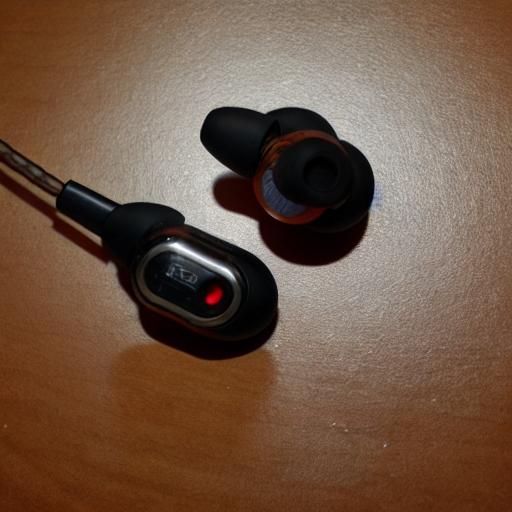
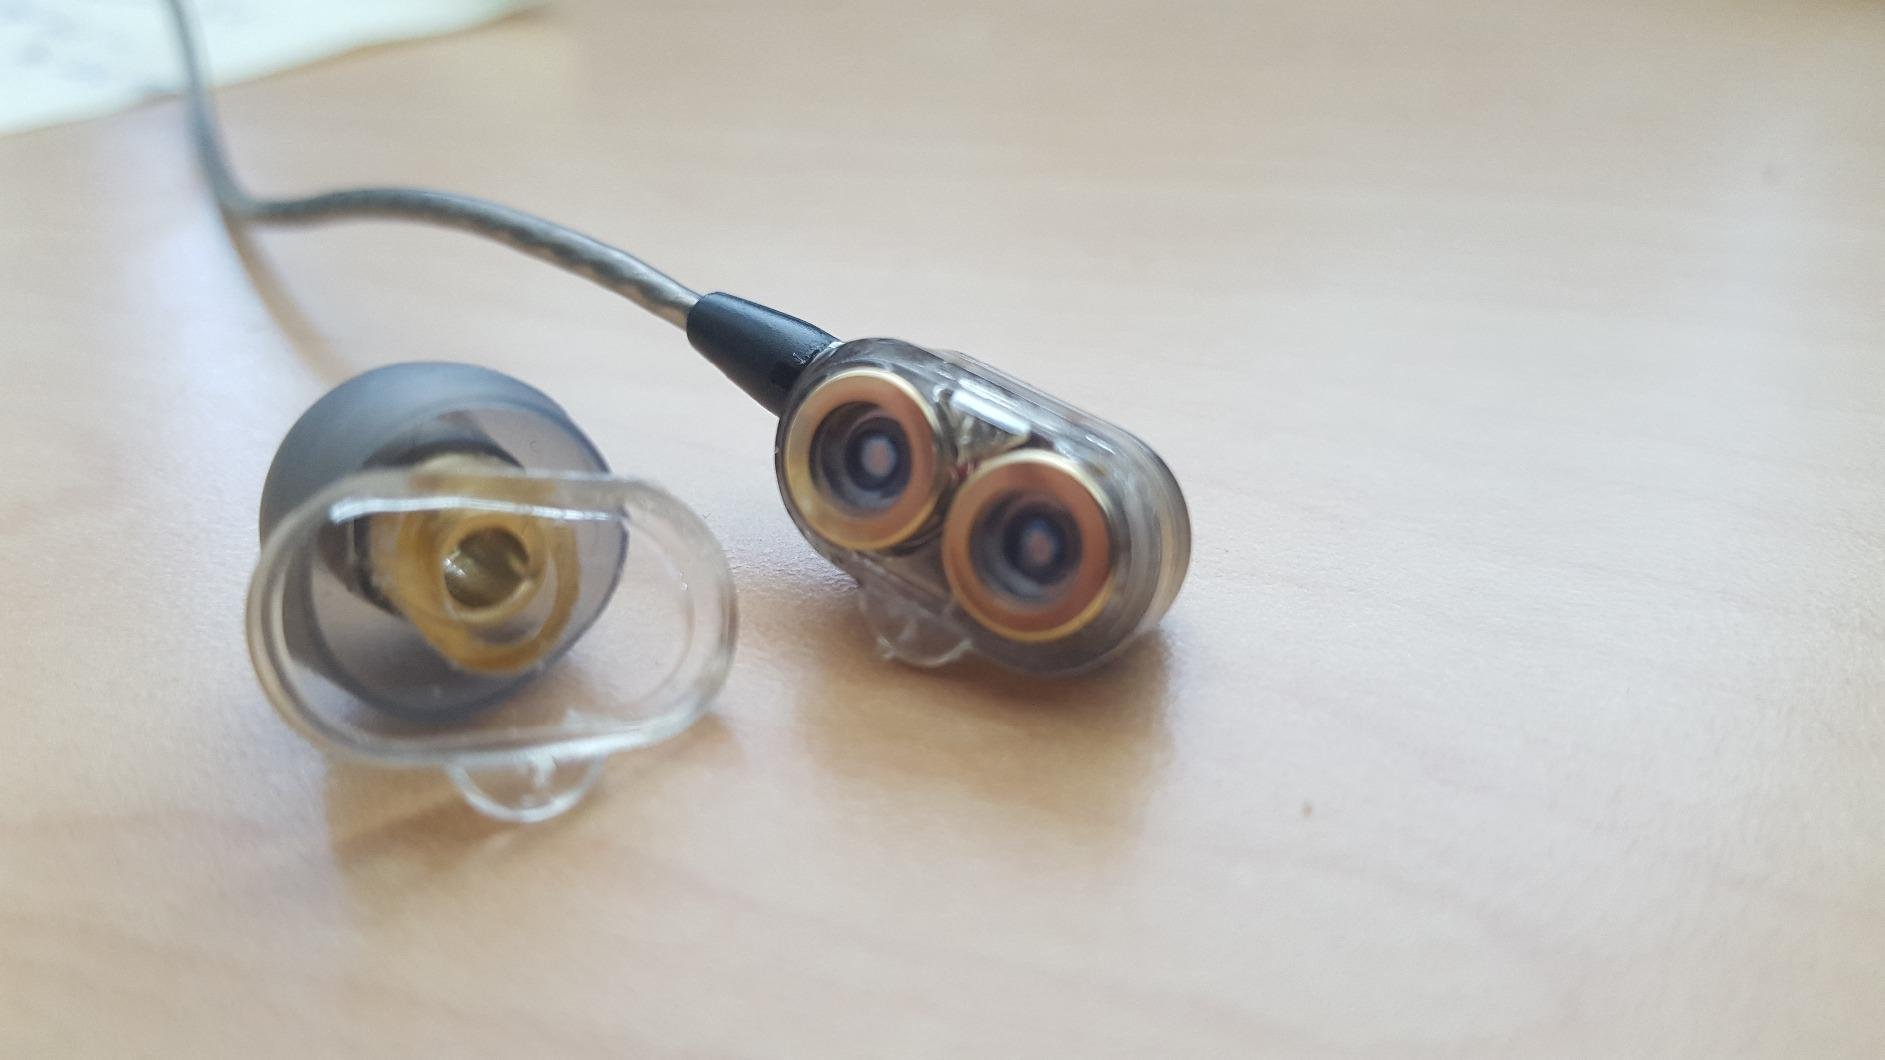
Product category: headphones
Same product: no